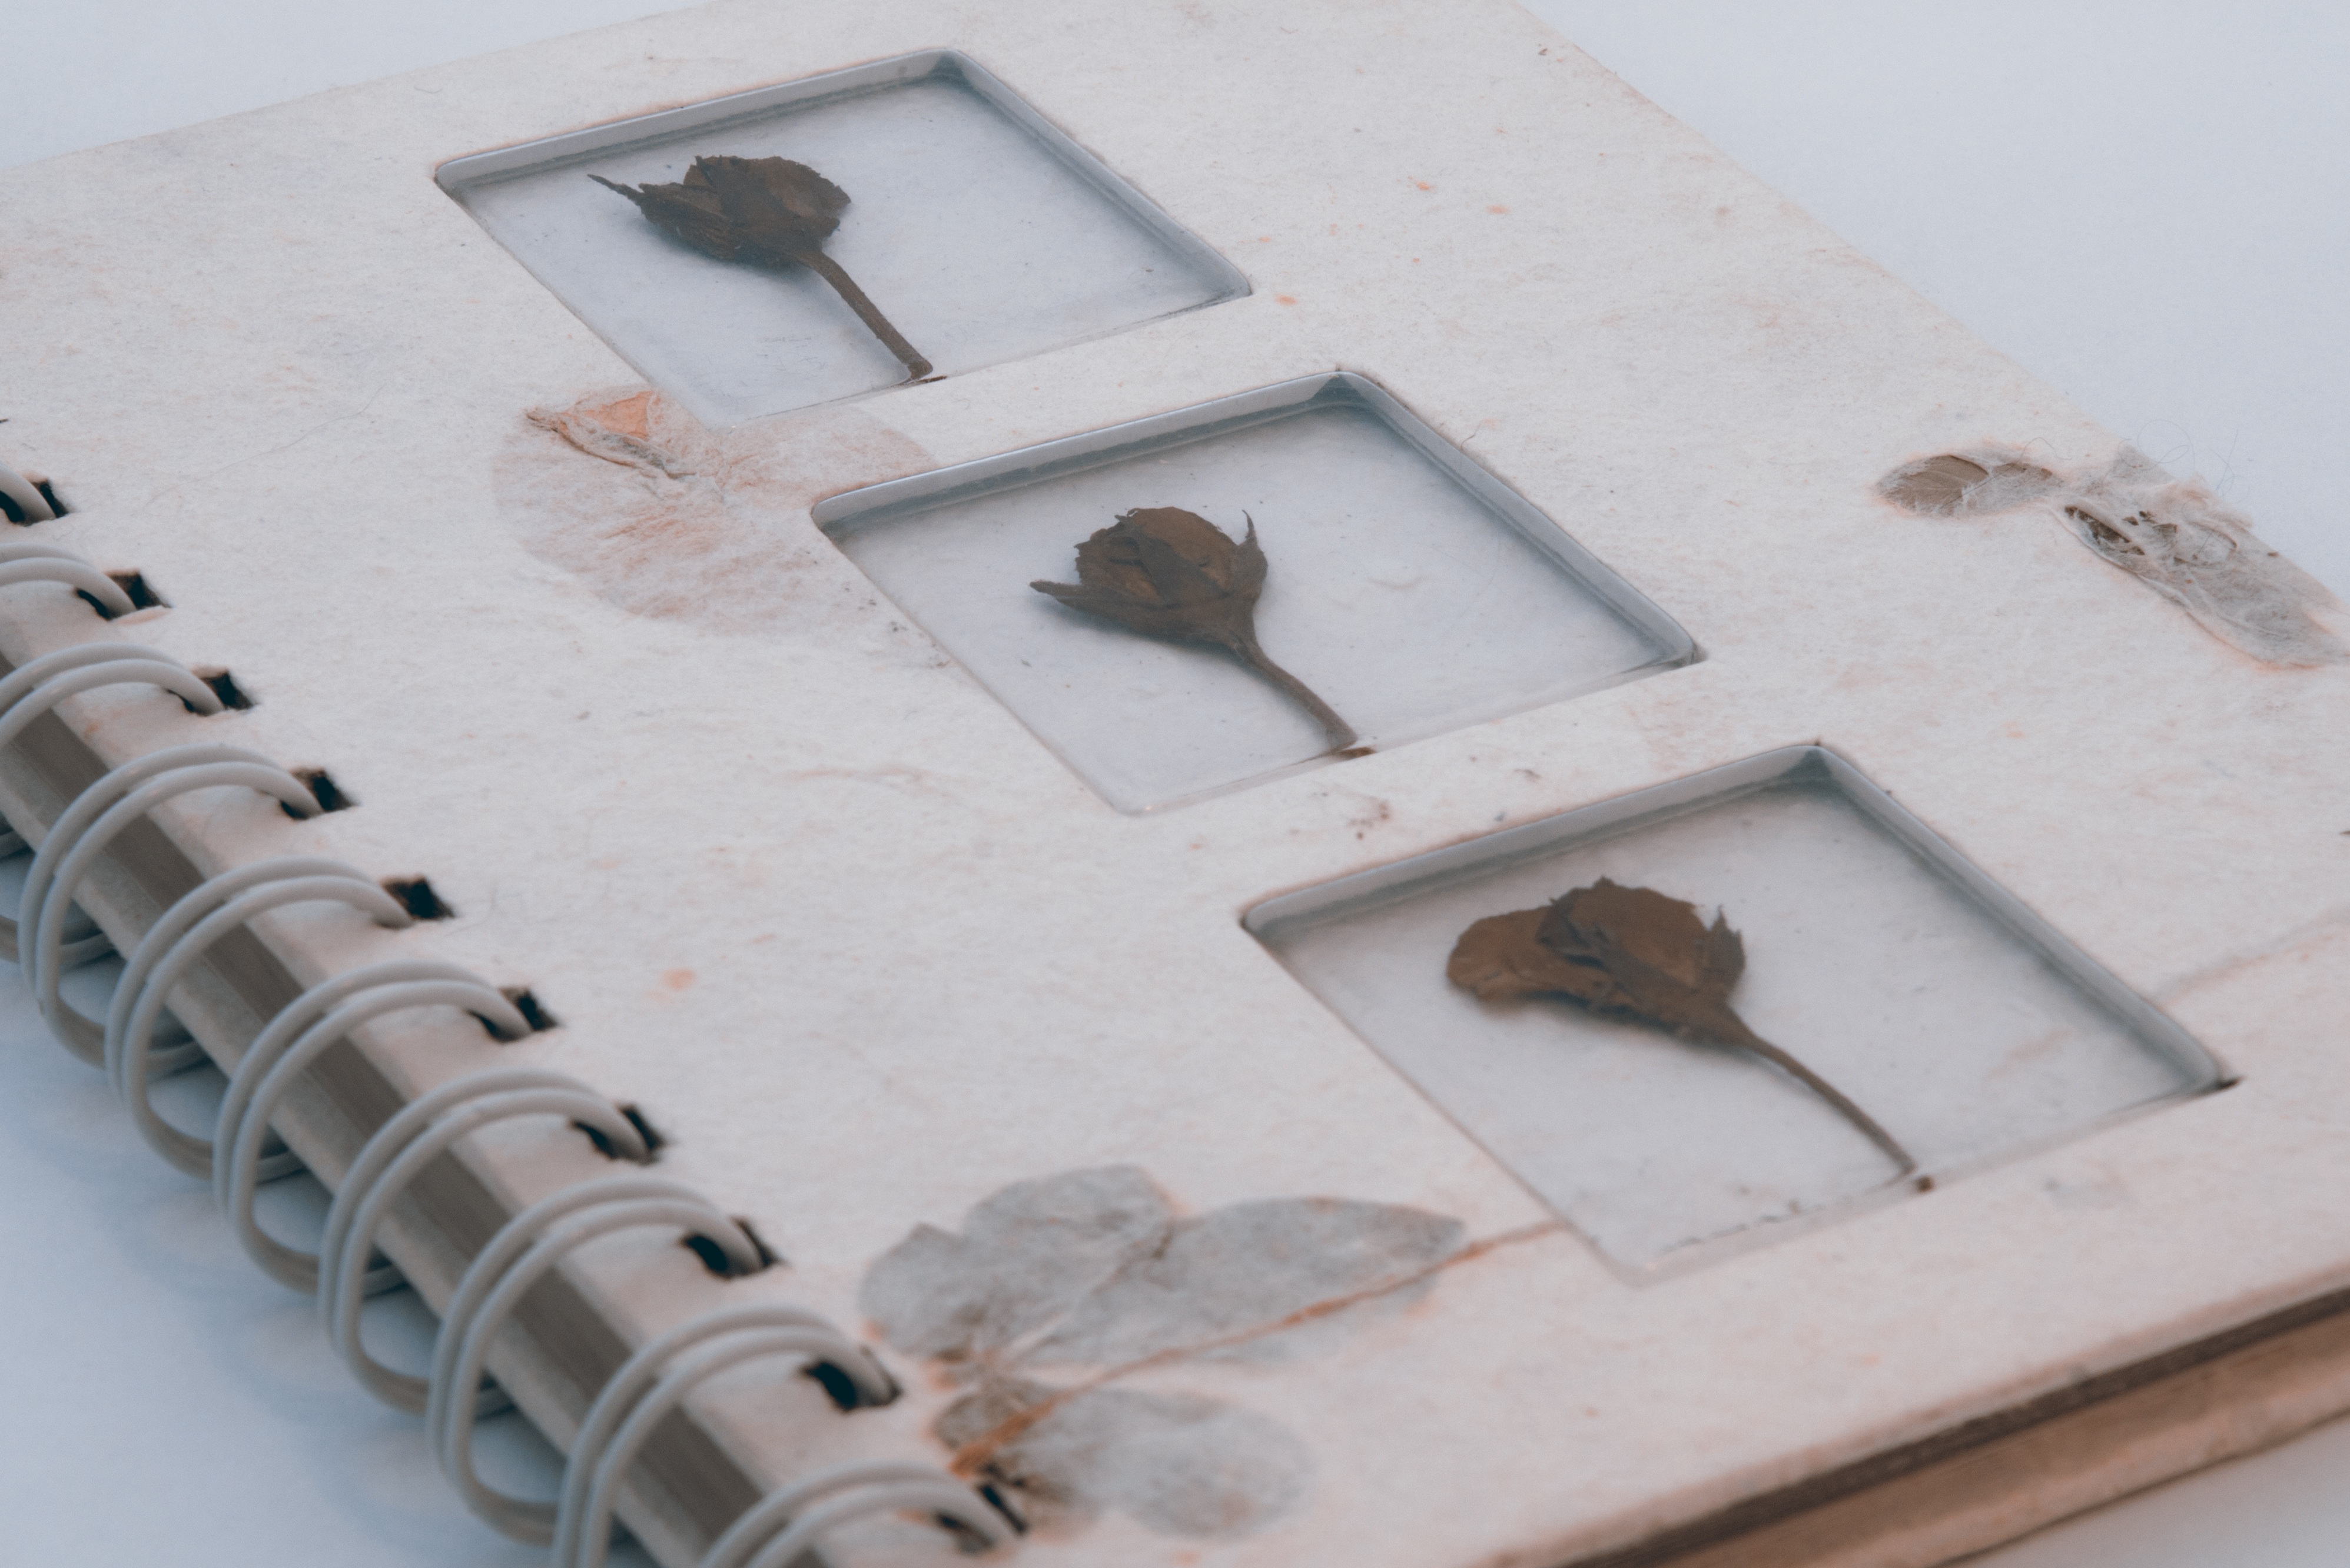
wood, drawing